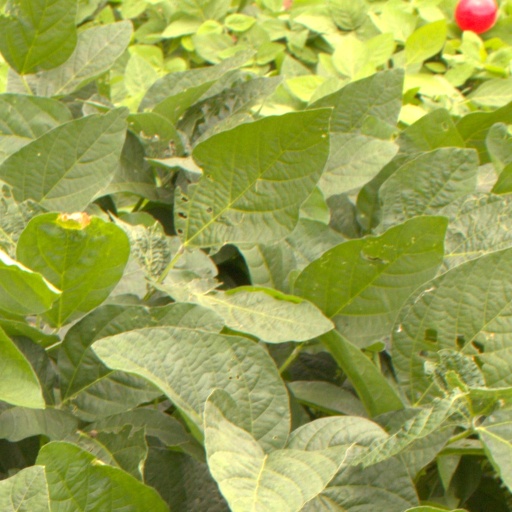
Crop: soybean